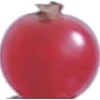
Label: redcurrant